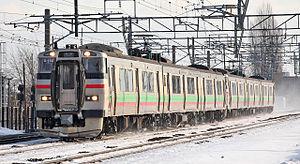
La ligne principale Hakodate est une ligne ferroviaire de la compagnie JR Hokkaido au Japon. La ligne relie la gare de Hakodate située à Hakodate à la gare d'Asahikawa située à Asahikawa.
La ligne Chitose est une ligne ferroviaire de la compagnie JR Hokkaido située sur l'île d'Hokkaidō au Japon. Elle relie la gare de Numanohata à la gare de Shiroishi. Une branche relie la gare de Minami-Chitose à la gare de l'aéroport de Shin-Chitose et permet de rejoindre l'aéroport de Shin-Chitose. La carte sans contact Kitaca est acceptée sur l'ensemble de la ligne.